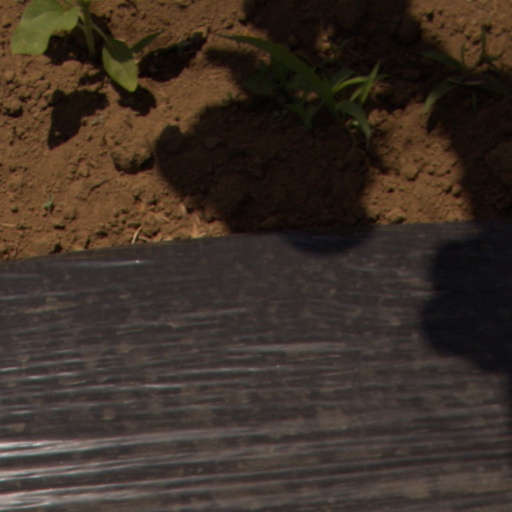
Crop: Jerusalem artichoke